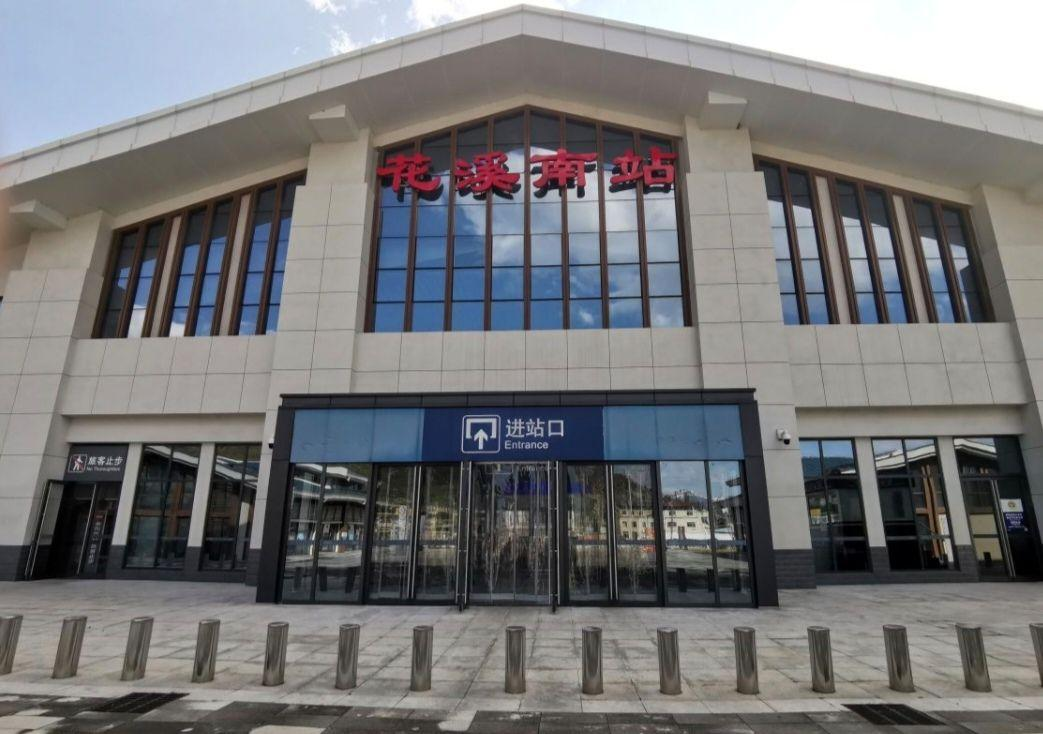
地标名称：花溪南站
所在城市：贵阳市·花溪区